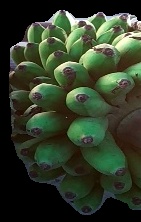
Variety: rasbale
Grade: grade2